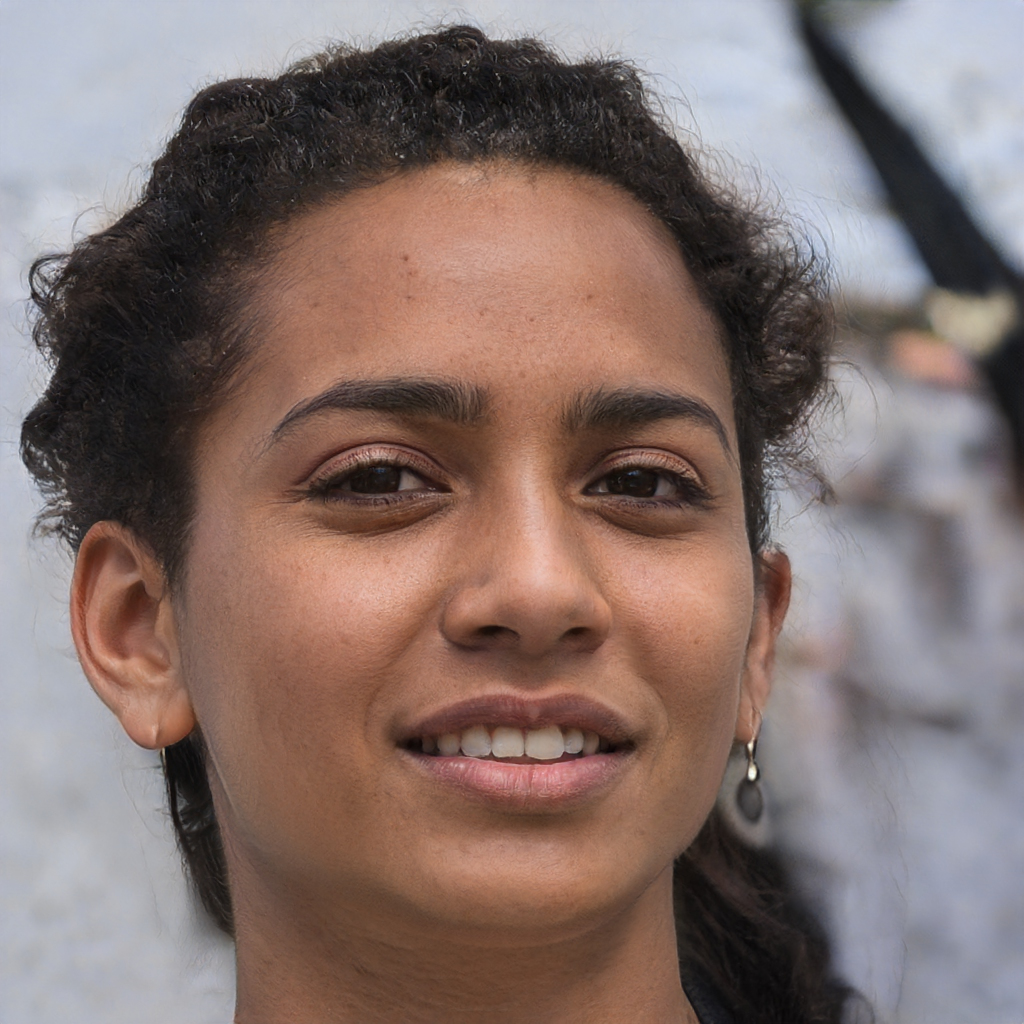
Gender: Female